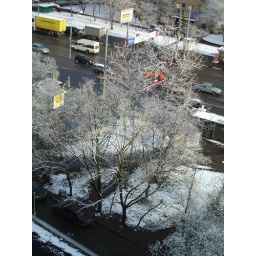
That's the view from my window in April, 8The grass was green only like 5 or 6 hours ago